Great Basin National Park

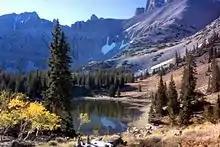
Stella Lake

The oldest nonclonal organism ever discovered, a Great Basin bristlecone pine tree at least 5,000 years old, grew at the treeline near Wheeler Peak in the national park. It was cut down in 1964 by a graduate student and U.S. Forest Service personnel for research purposes. It was given the nickname Prometheus, after the mythological figure who stole fire from the gods and gave it to man.